TMEM271

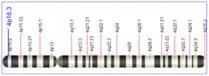
Figure 1: Map of Chromosome 4

Transmembrane protein 271, or TMEM271 is a protein in "Homo sapiens" encoded by the TMEM271 gene, located at 4p16.3 on the minus strand. The protein is located on the plasma membrane of cells and highly expressed in several regions of the brain.